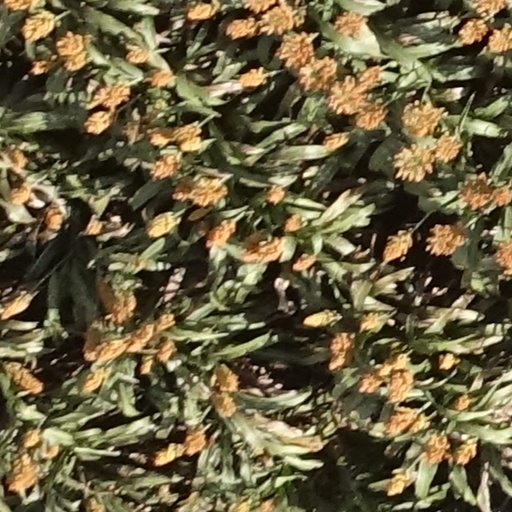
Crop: sorghum